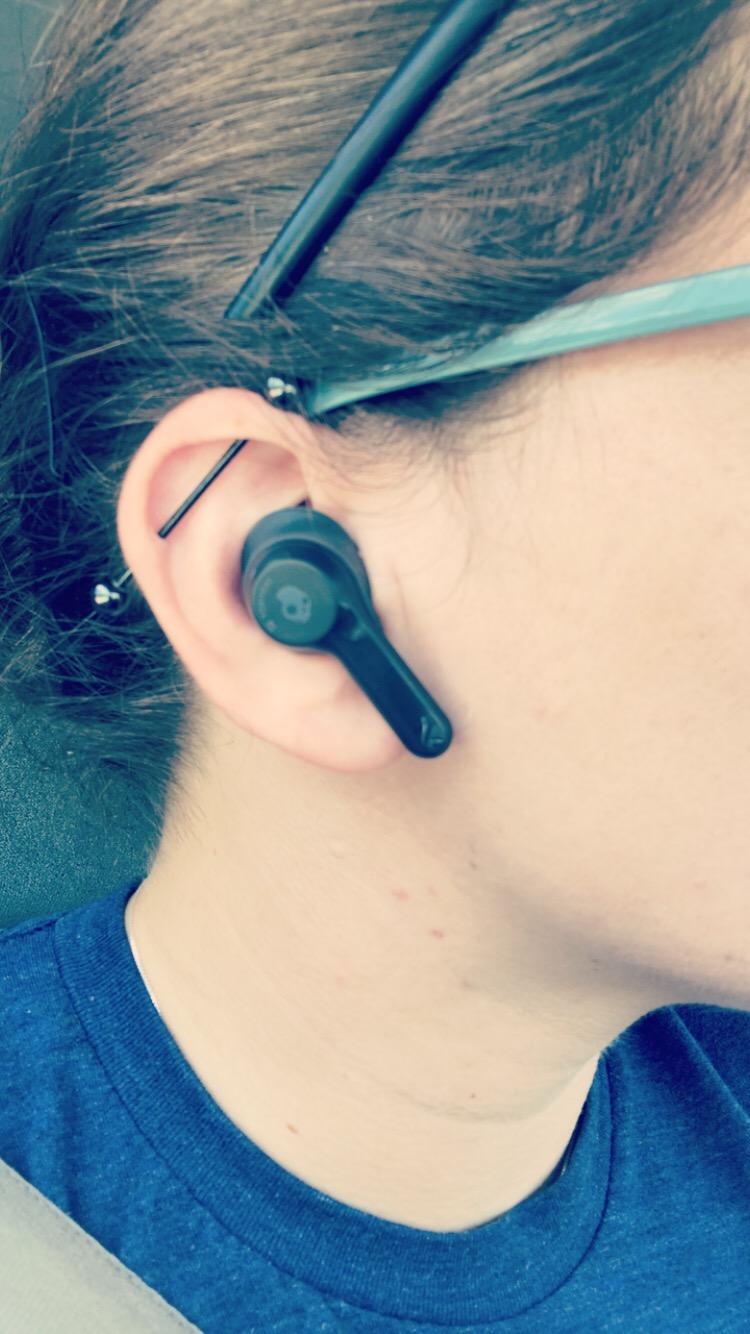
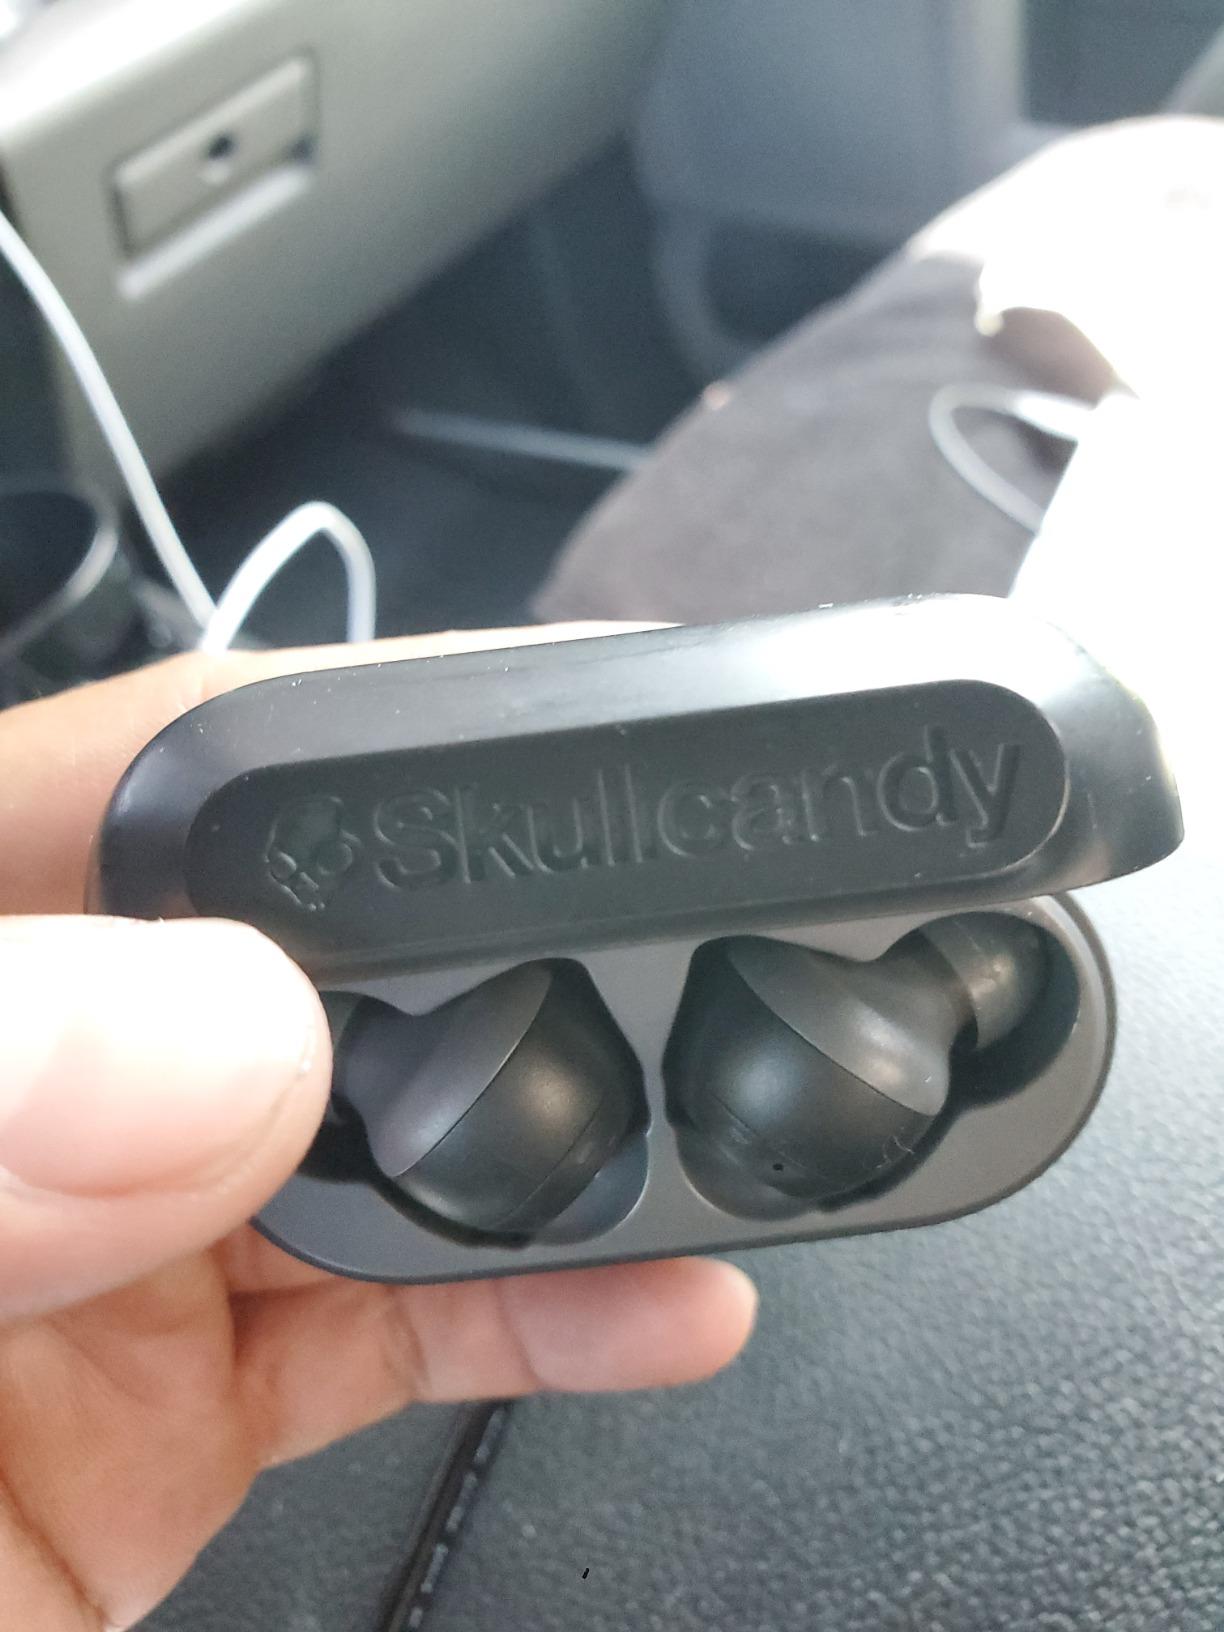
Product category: earbuds
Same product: yes